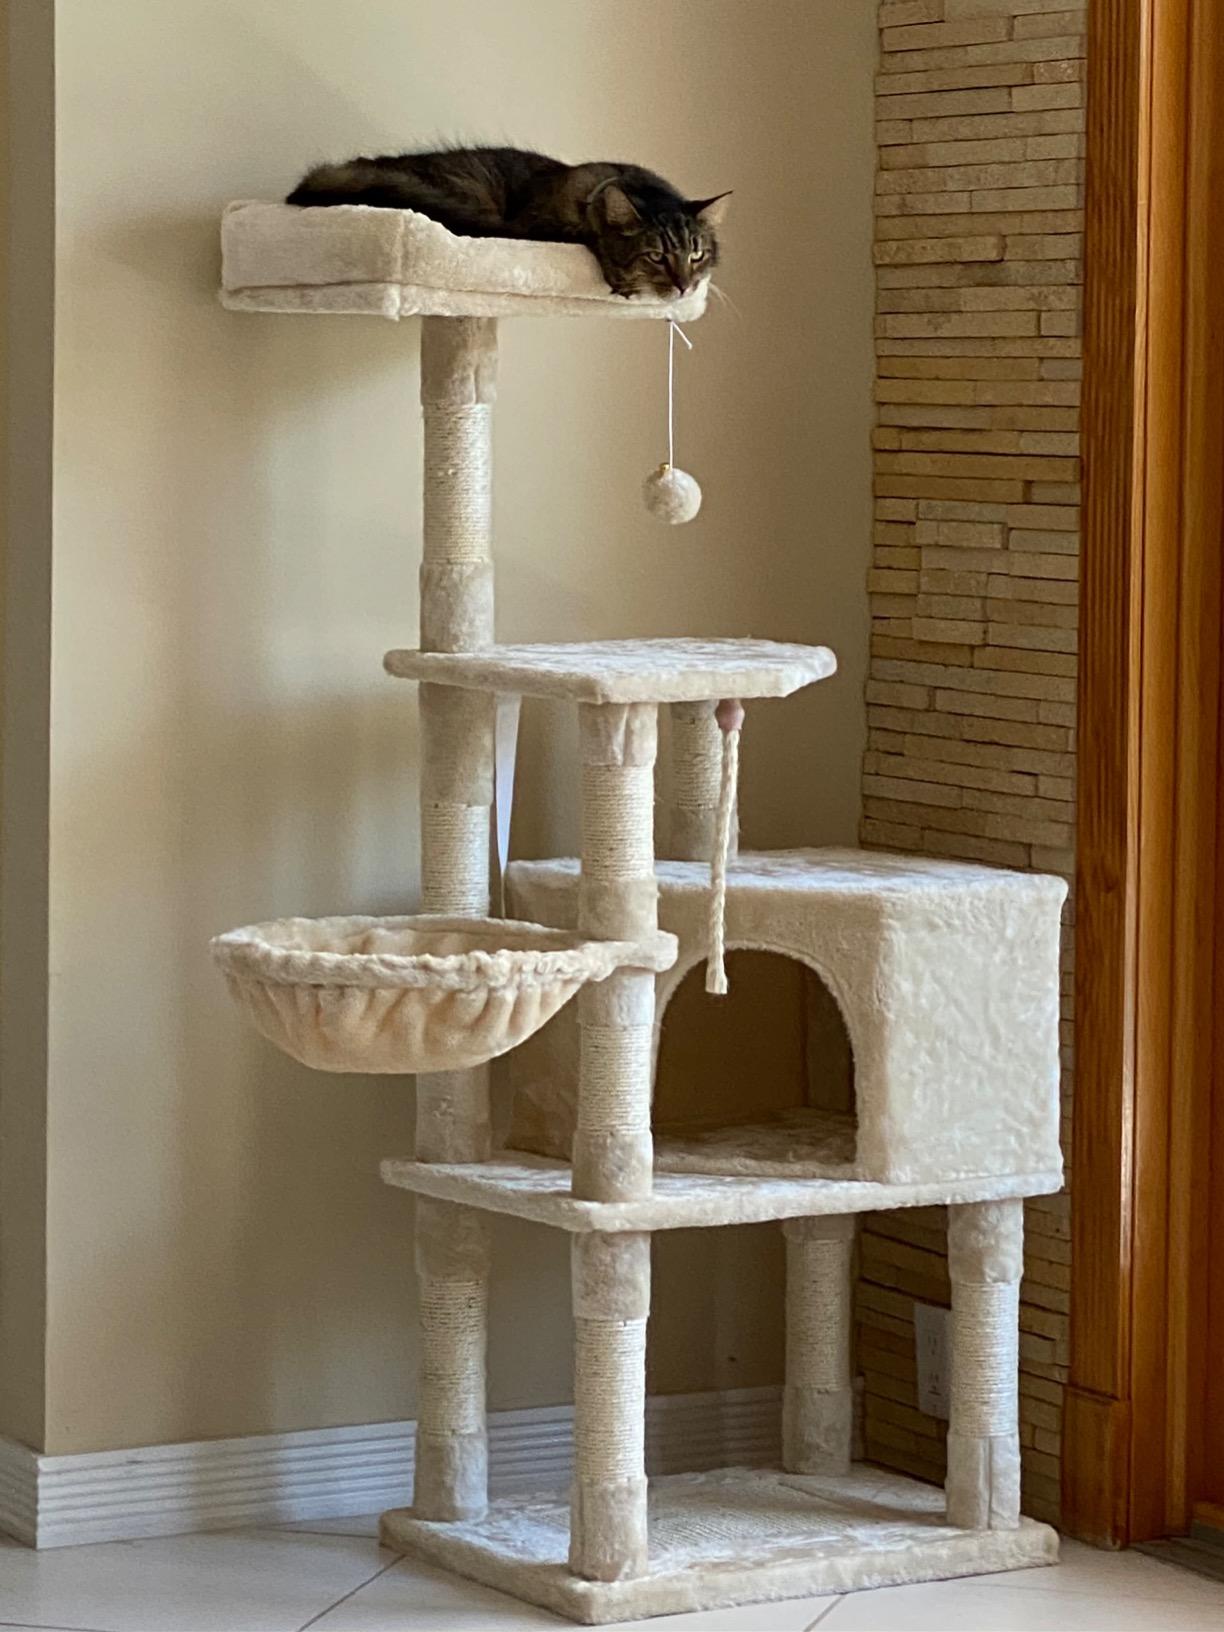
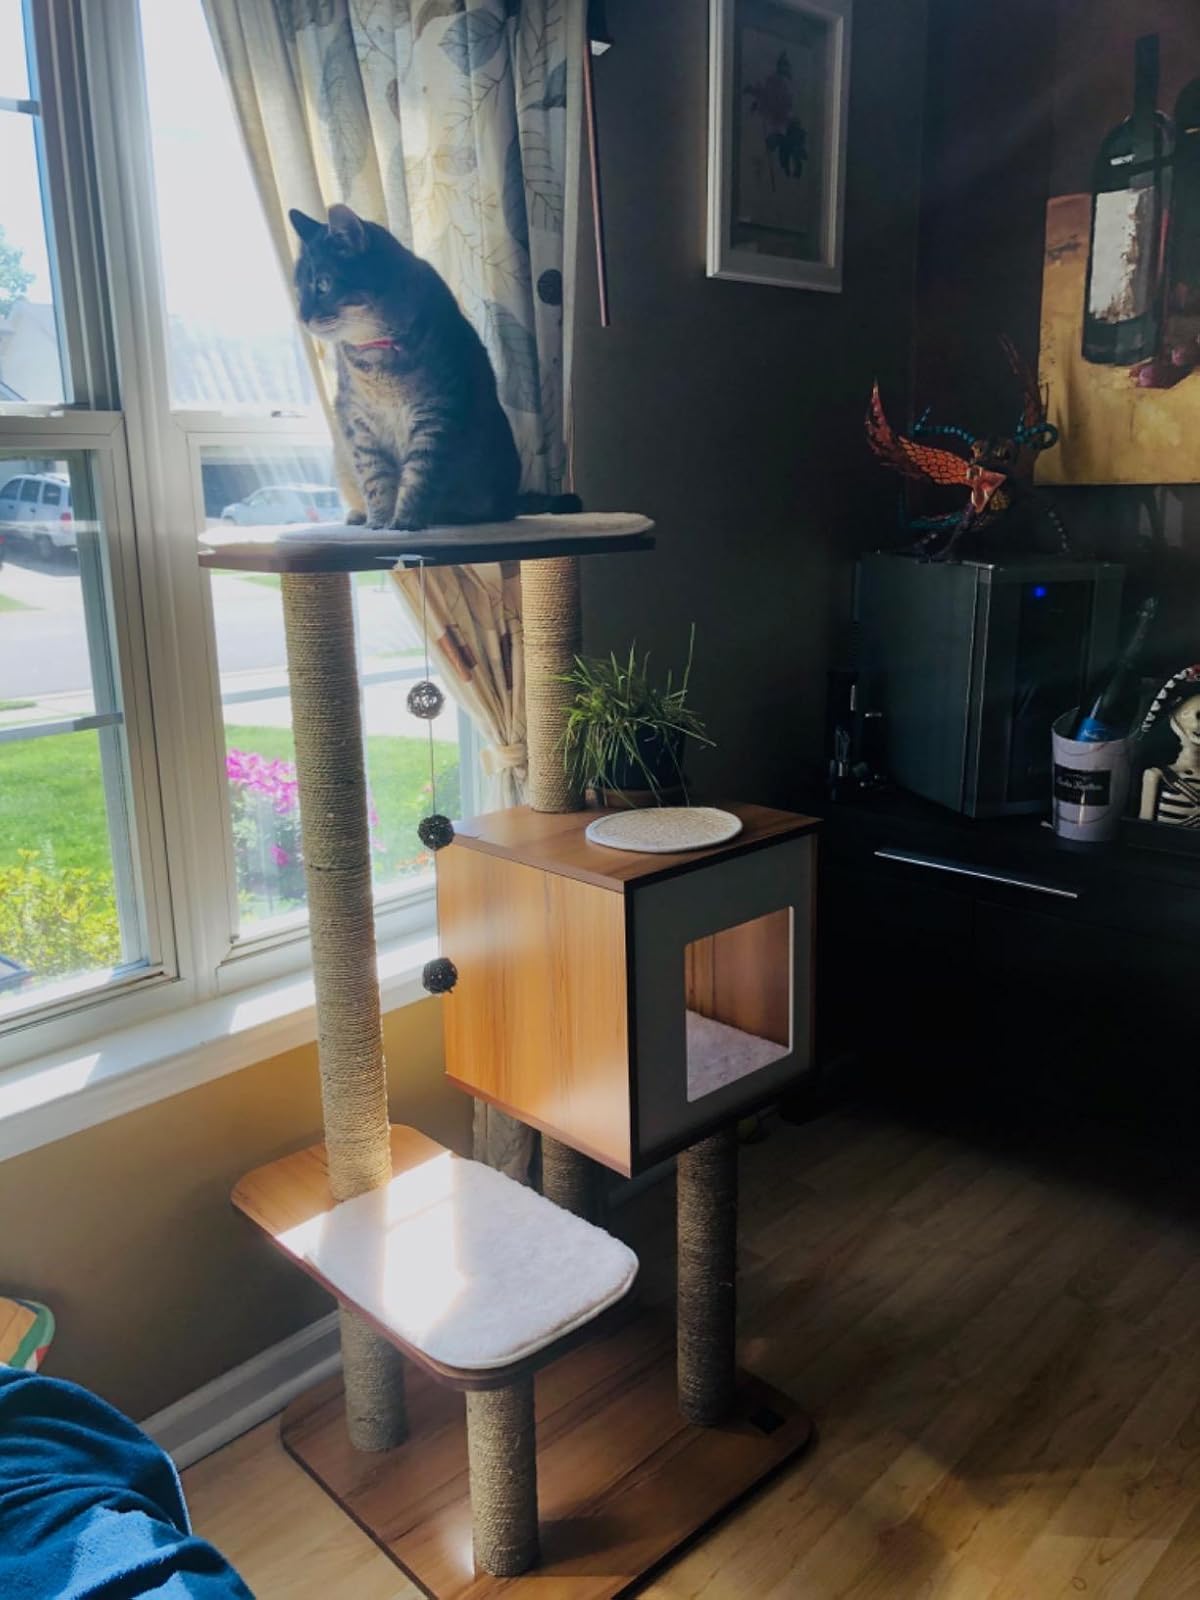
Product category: items_cat tree
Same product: no